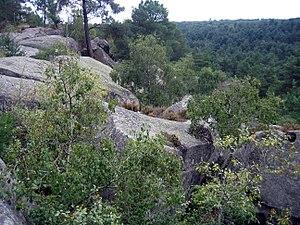
Éboulis
Cet article recense les biens inscrits au patrimoine mondial en France.
La forêt de Fontainebleau, autrefois appelée forêt de Bière, est un important massif boisé de 25 000 ha, dont 21 600 ha sont aujourd'hui administrés en forêt domaniale. Ce massif, au centre duquel se trouve la ville de Fontainebleau, est situé en Seine-et-Marne. La forêt domaniale proprement dite couvre 17 072 ha ; elle a une altitude variant de 42 m à 144 m.
La France, en forme longue depuis 1875 la République française, est un État souverain transcontinental dont le territoire métropolitain est situé en Europe de l'Ouest. Ce dernier a des frontières terrestres avec la Belgique, le Luxembourg, l'Allemagne, la Suisse, l'Italie, l'Espagne et les deux principautés d'Andorre et de Monaco. La France dispose aussi d'importantes façades maritimes sur l'Atlantique et la Méditerranée. Son territoire ultramarin s'étend dans les océans Indien, Atlantique et Pacifique ainsi qu'en Amérique du Sud, et a des frontières terrestres avec le Brésil, le Suriname et les Pays-Bas.